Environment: real
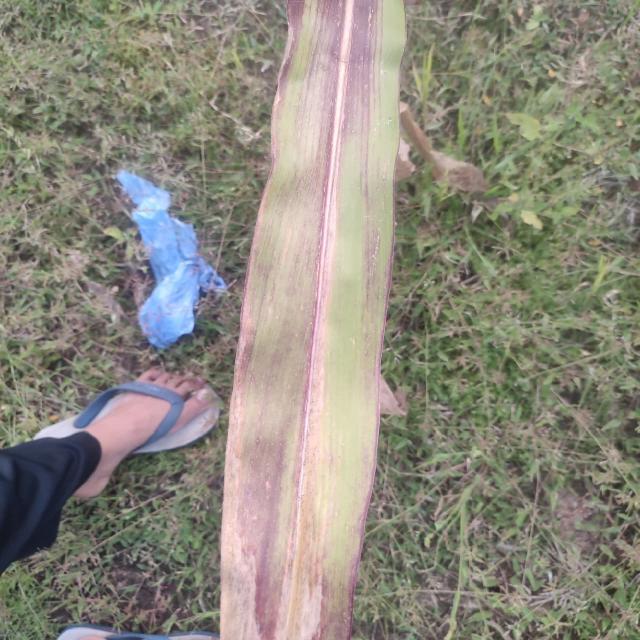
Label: phosphorus_deficiency